1993 Russian constitutional crisis

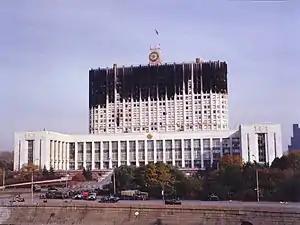
Burned facade of the White House after the storming

Between 2 and 4 October, the position of the army was the deciding factor. The military equivocated for several hours about how to respond to Yeltsin's call for action. By this time dozens of people had been killed and hundreds had been wounded. Rutskoy, as a former general, appealed to some of his ex-colleagues. After all, many officers and especially rank-and-file soldiers had little sympathy for Yeltsin. The supporters of the parliament did not send any emissaries to the barracks to recruit lower-ranking officer corps, making the fatal mistake of attempting to deliberate only among high-ranking military officials who already had close ties to parliamentary leaders. In the end, a prevailing bulk of the generals did not want to take their chances with a Rutskoy–Khasbulatov regime. Some generals had stated their intention to back the parliament, but at the last moment moved over to Yeltsin's side.